Tony Dagradi

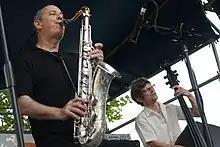
Dagradi playing with Astral Project at French Quarter Festival 2013; James Singleton in the background.

Dagradi was born in New York City, and began playing alto saxophone when he was eight years old. In his professional career, he has primarily played tenor and soprano saxophone. He studied under Pepper Adams, Andy McGhee, Kidd Jordan, and Tony Aless in his youth, and was a student at Berklee College of Music (1970-1972). The following year he founded the ensemble Inner Visions, which included Ed Schuller and Gary Valente as sidemen. After touring with Archie Bell and the Drells, he relocated to New Orleans in 1977 and freelanced regularly with jazz and blues musicians in the city. He was a member of Professor Longhair's touring band in the final years of Longhair's life, touring the United States and Europe and recording with him on the album "Crawfish Fiesta". In 1978 he cofounded Astral Project, a group which has been active on the New Orleans jazz scene for over forty years. In the 1980s he worked with Ramsey McLean, Carla Bley, and Bobby McFerrin. He earned a bachelor's degree at Loyola in 1986 and a master's degree at Tulane in 1990. In the 1990s he worked with, among others, Mose Allison and Ellis Marsalis, and is now professor of music at Loyola.